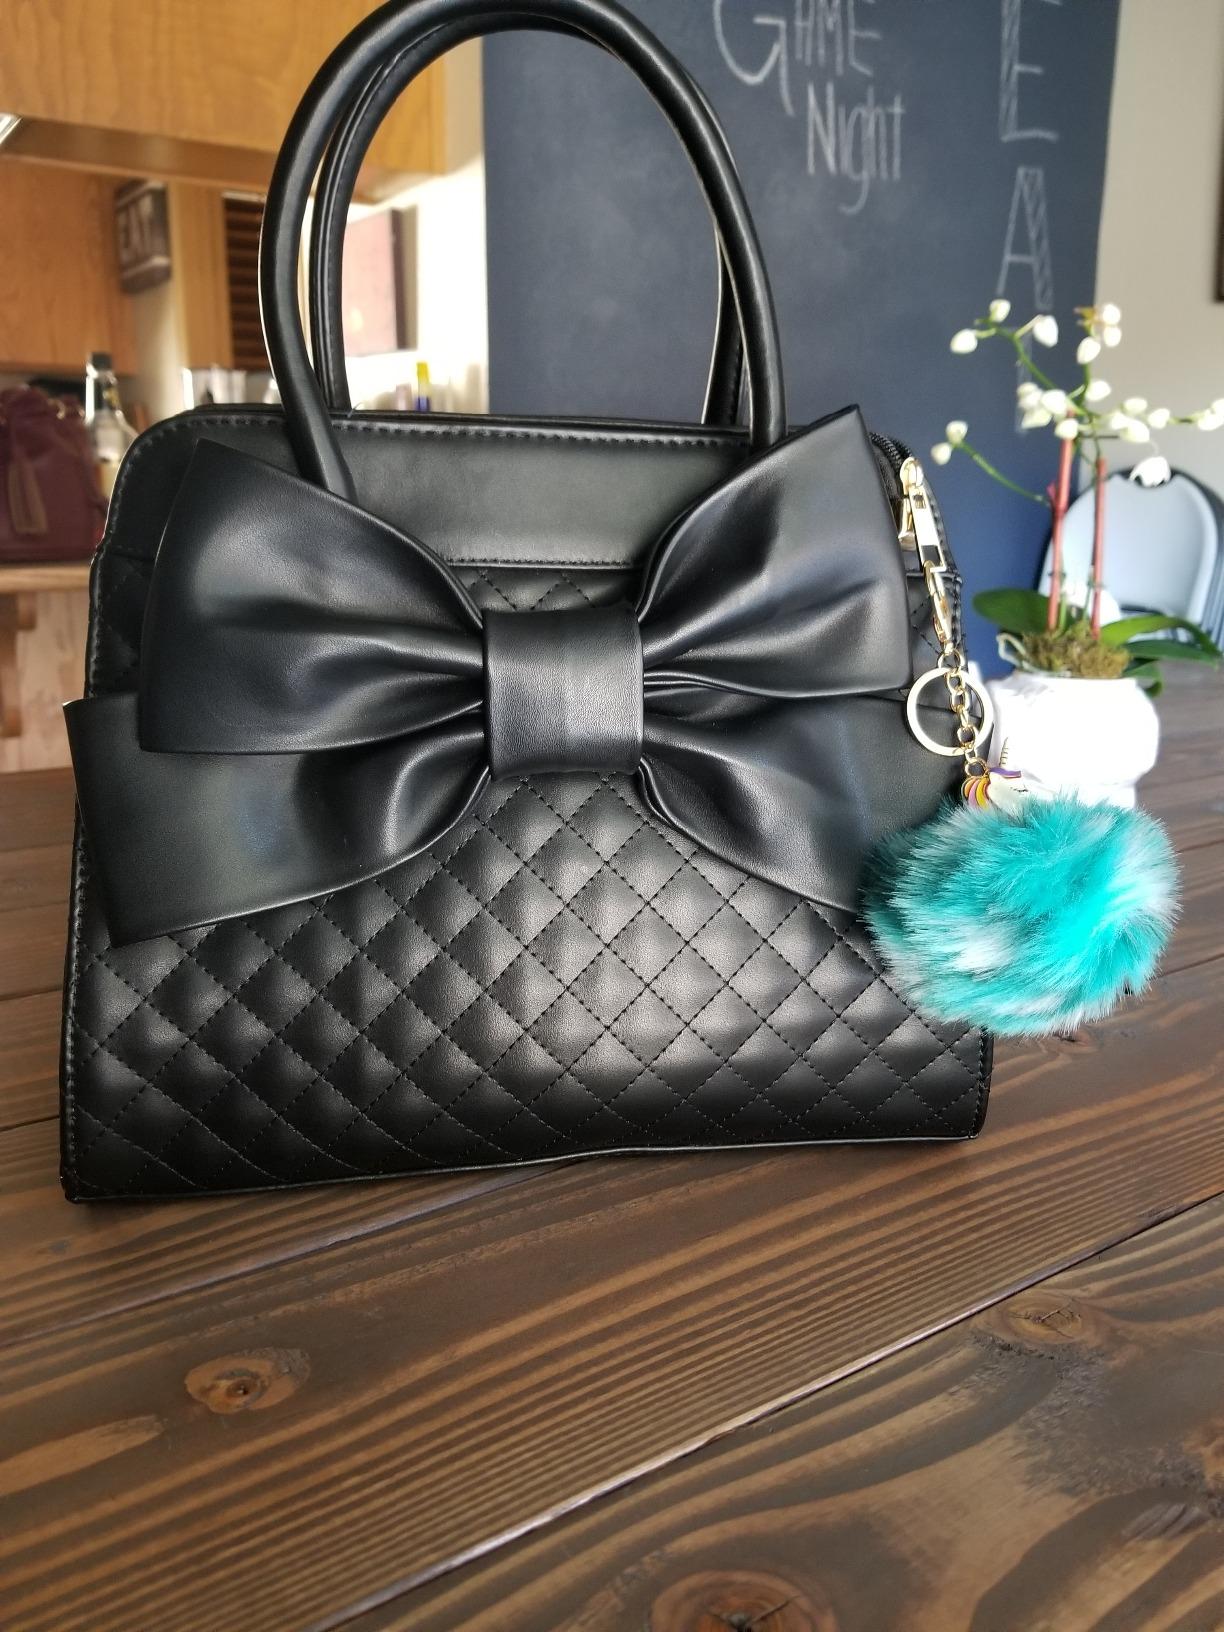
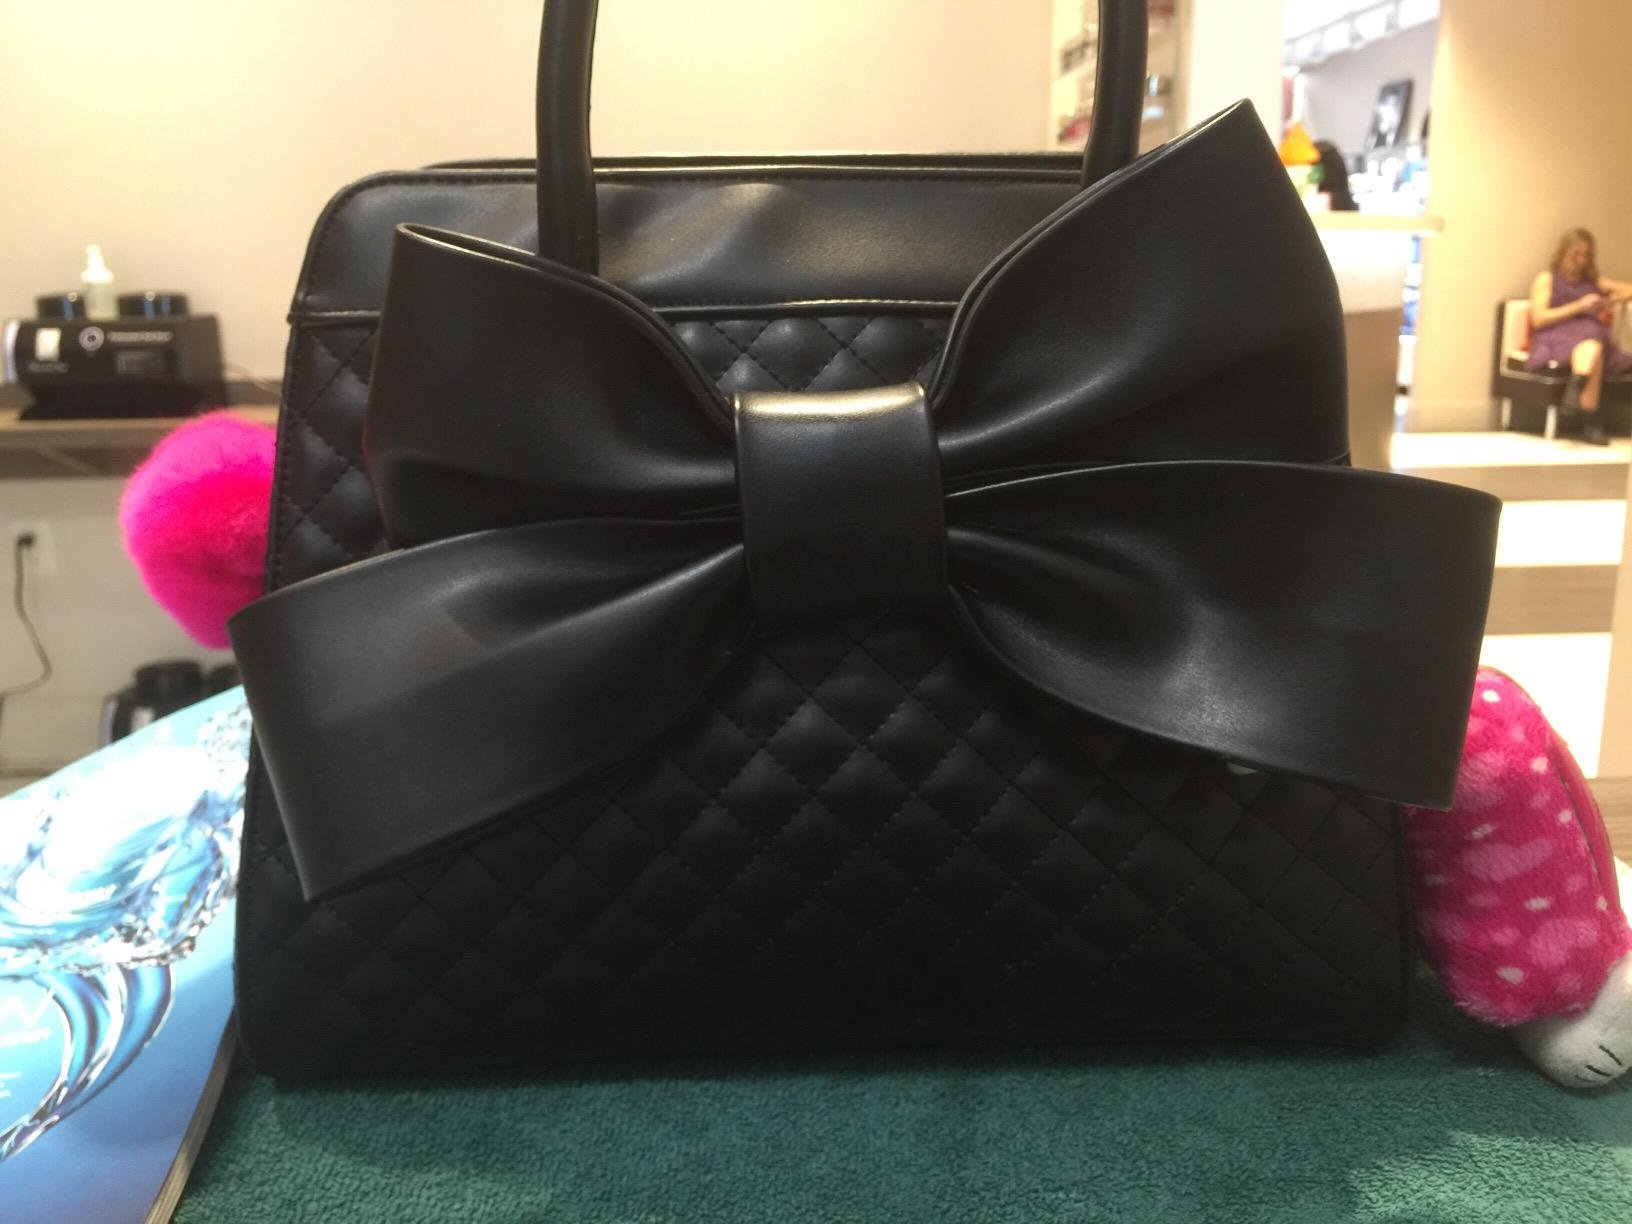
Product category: accessories_handbag
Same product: yes